Wildfire emergency management

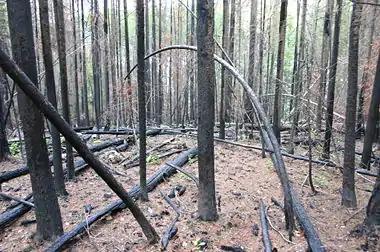
Burnt Forest at Rocky Point Trail of Glacier National Park USA

Recovery, in terms of emergency management, refers to providing immediate support to a community affected by a disaster in order to repair the infrastructure and return the community to normal operation status. In terms of wildfires, post disaster recovery efforts following a wildfire begin with assessing fire damage to trees, shrubs, and soil. Wildfire recovery strategies are dependent on the intensity of the fire (scale of low to high), which determines the extent of fire damage and effective forest restoration. Low intensity fires consist of minimal damage to small trees without burning all of the forest and the majority of leaves still remain on the trees. Meanwhile, wildfires burning at moderate intensity result in the majority of the leaves and ground cover being consumed by flames while the largest, most healthy trees remain intact. The most devastating wildfires burn at high intensity and destroy 50 to 100% of the forest, including all the ground cover. Landowners, with woodlands affected by wildfire, are encouraged to map out the area of damaged property to assess the burn intensity and determine methods for restoring the area. Recovering from high intense fires requires additional measures to prevent soil erosion such as spreading slashed limbs and straw over soil to reduce contact with rain water. Landowners should be advised the risk of soil erosion increases when: